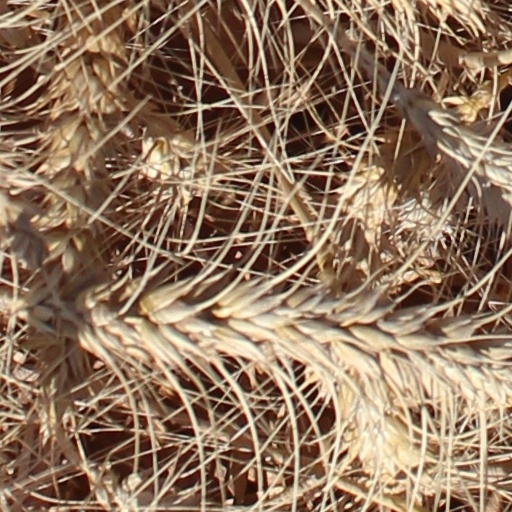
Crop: wheat